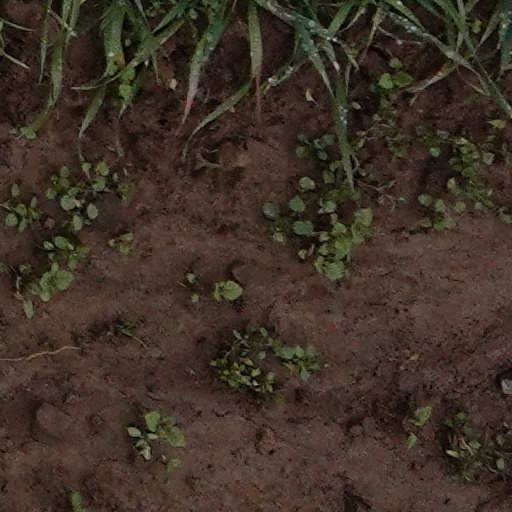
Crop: wheat